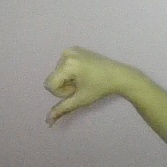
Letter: waw